Selima Ahmad

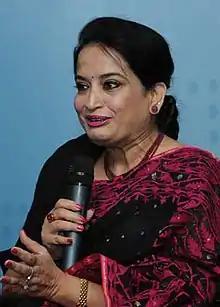
Ahmad in 2012

Selima Ahmed (7 July 1960) is a Bangladeshi businessperson and politician. She is the vice chairperson of Nitol-Niloy Group and the founder and president of the Bangladesh Women Chamber of Commerce and Industry. She was elected as member of Jatiya Sangsad from Comilla-2 constituency in 2018. She also served as board member of state-owned Janata Bank Limited and is a former board member of Sonali Bank Limited.